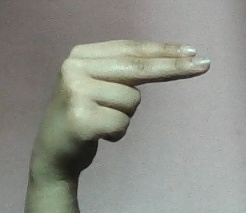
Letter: ain